Joseph Bonaparte

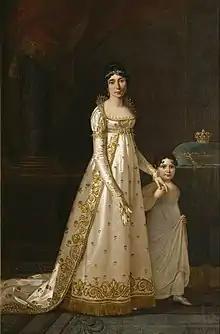
Julie Clary, Queen of Naples, with her daughter Zenaïde Bonaparte in 1807, by Robert Lefèvre

Upon returning to Naples, Bonaparte received a deputation from the French Senate congratulating him upon his accession. The King formed a ministry staffed by many competent and talented men; he was determined to follow a reforming agenda and bring Naples the benefits of the French Revolution, without its excesses. Saliceti was appointed Minister of Police, Roederer Minister of Finance, Miot Minister of the Interior and General Dumas Minister of War. Marshal Jourdan was also confirmed as Governor of Naples, an appointment made by Napoleon, and served as Bonaparte's foremost military adviser.